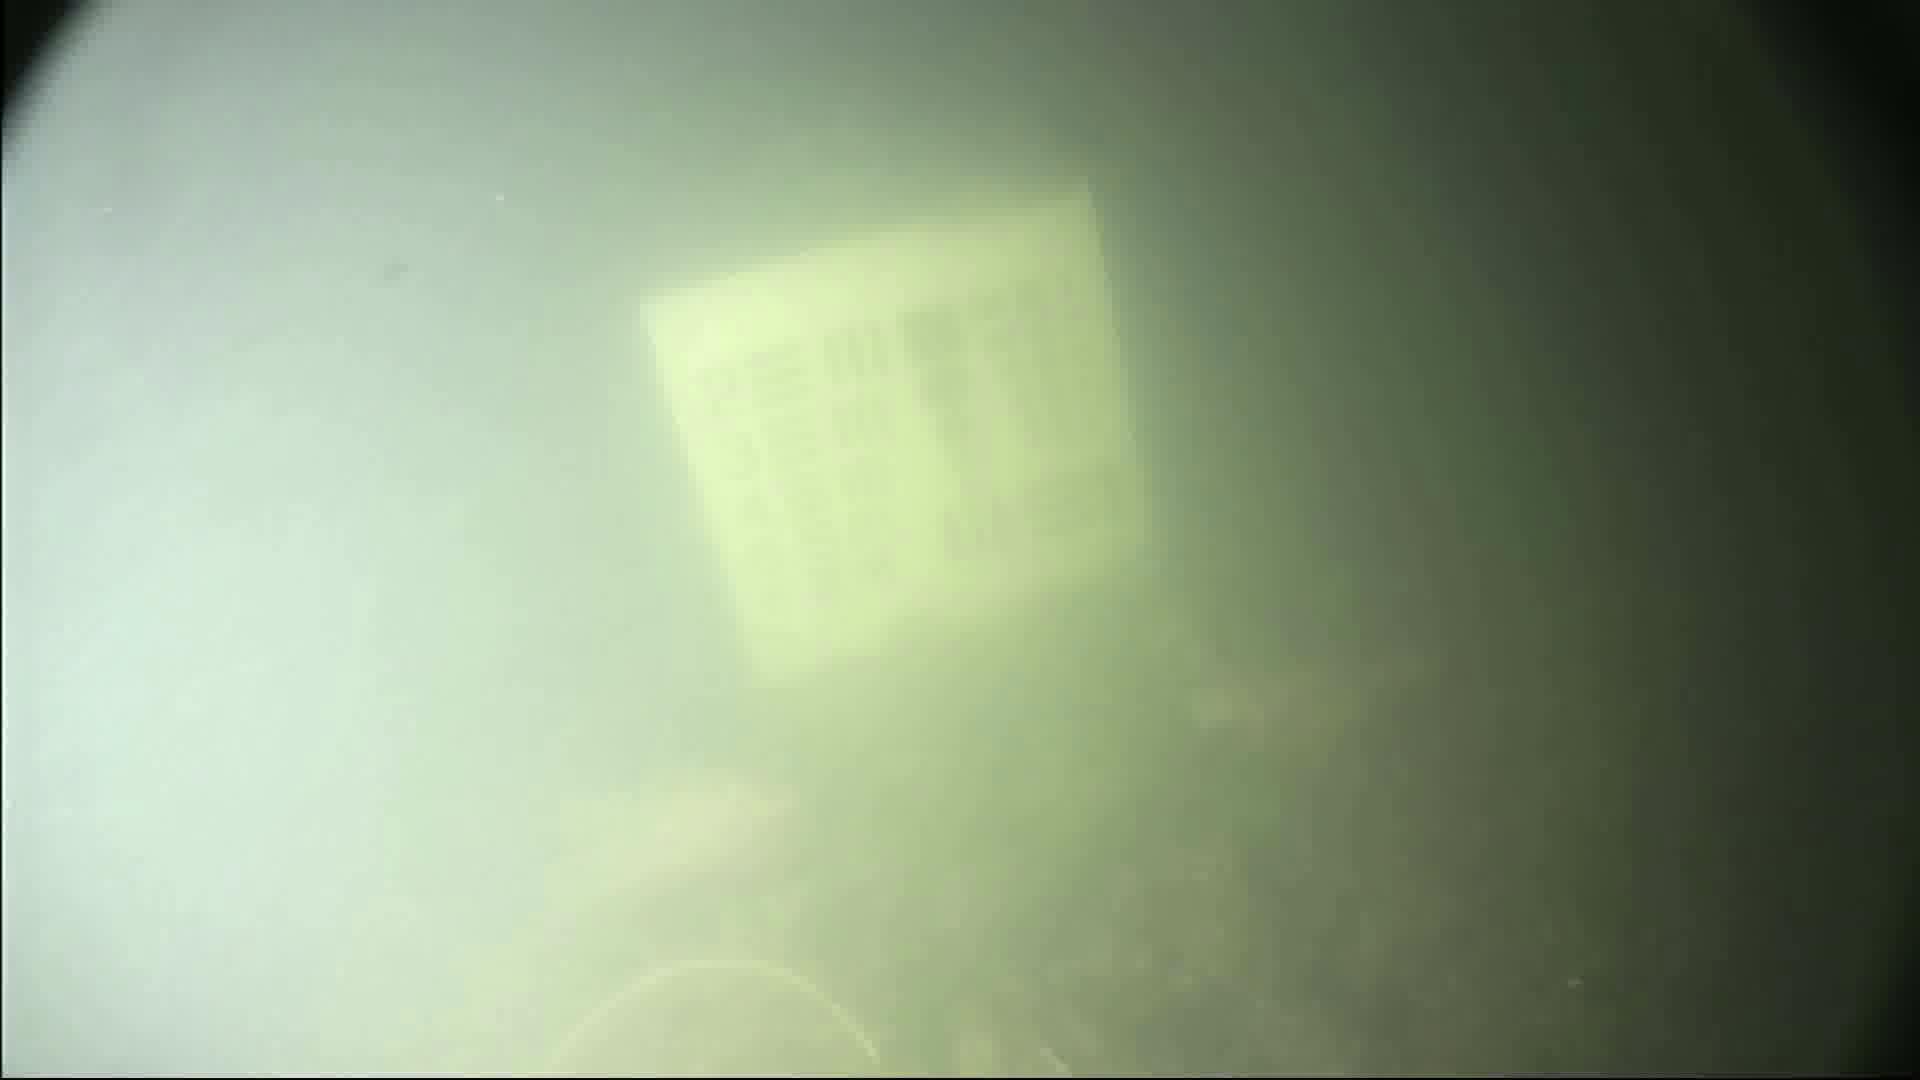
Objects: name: fish